PDC World Darts Championship

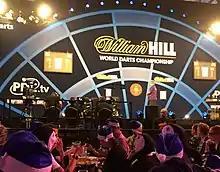
The stage at the 2016 edition

The PDC World Darts Championship, known for sponsorship purposes as the Paddy Power World Darts Championship is a world championship competition held annually in the sport of darts. The championship begins in December and ends in January and has been held at Alexandra Palace in London, since 2008. Organised by the Professional Darts Corporation (PDC), it is the most prestigious of their tournaments, with the winner receiving the Sid Waddell Trophy, named in honour of the darts commentator Sid Waddell. Along with the Premier League Darts and World Matchplay, it is part of the Triple Crown.